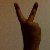
The image shows a hand gesture representing the number 2 in Indian Sign Language.